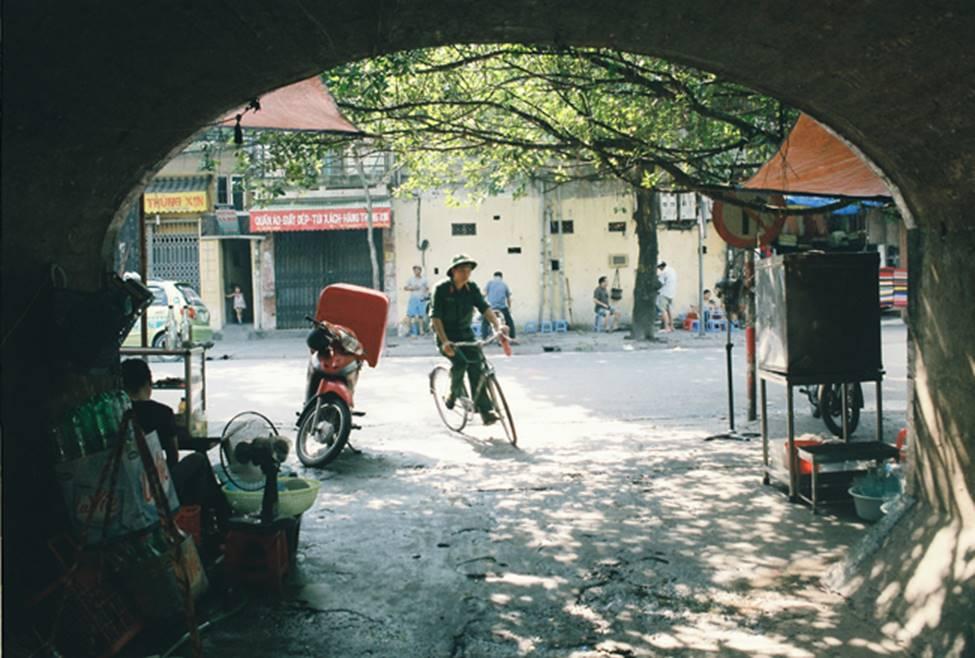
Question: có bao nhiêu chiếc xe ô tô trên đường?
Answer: có một chiếc xe ô tô trên đường